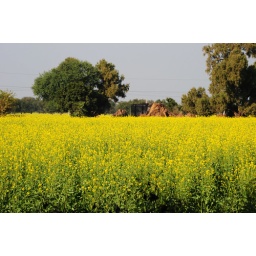
The yellow mustard flowers - as seen from the roads in the road betweek Delhi and Jhunjhunu